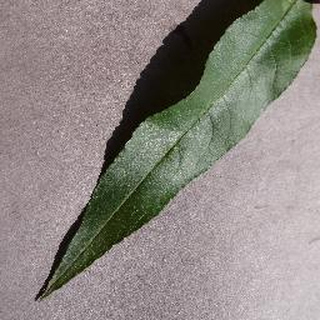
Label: healthy_peach